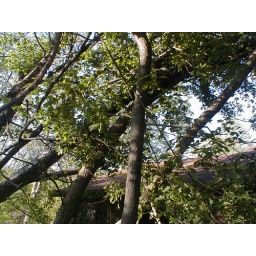
Large tree leaning over our kitchen